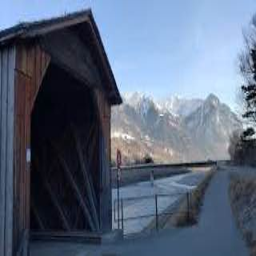
Old Rhine Bridge